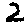
Label: 2